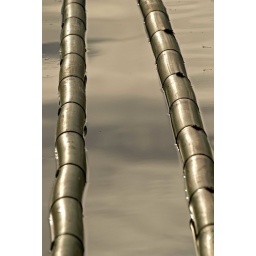
even the bamboo poles that hem the fish fence become a thing of beauty and curiosity in the fading light of sunset